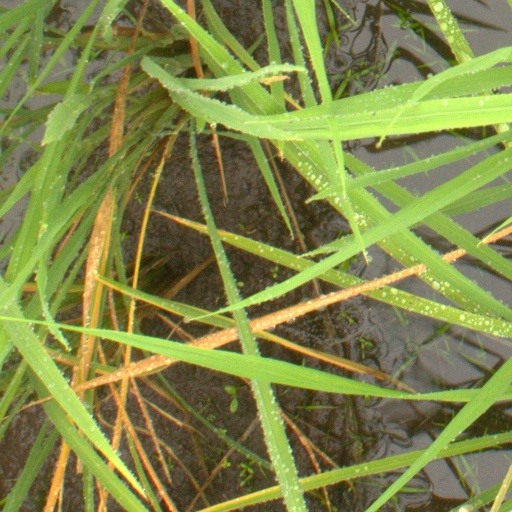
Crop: rice